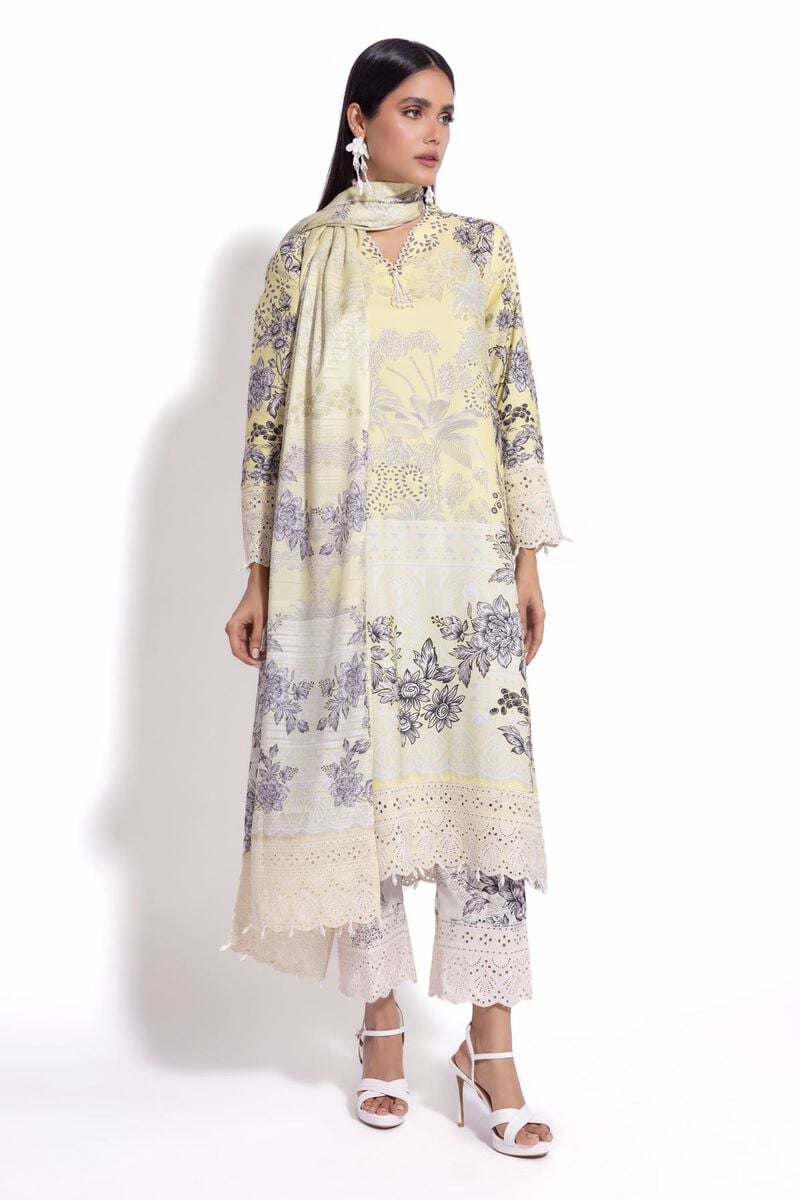
yellow multi embroidered chiffon tunic